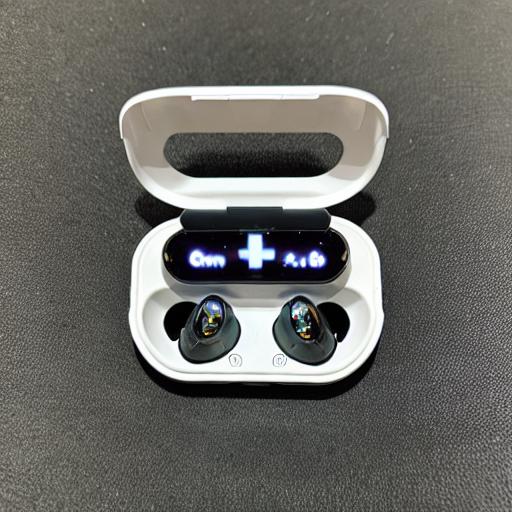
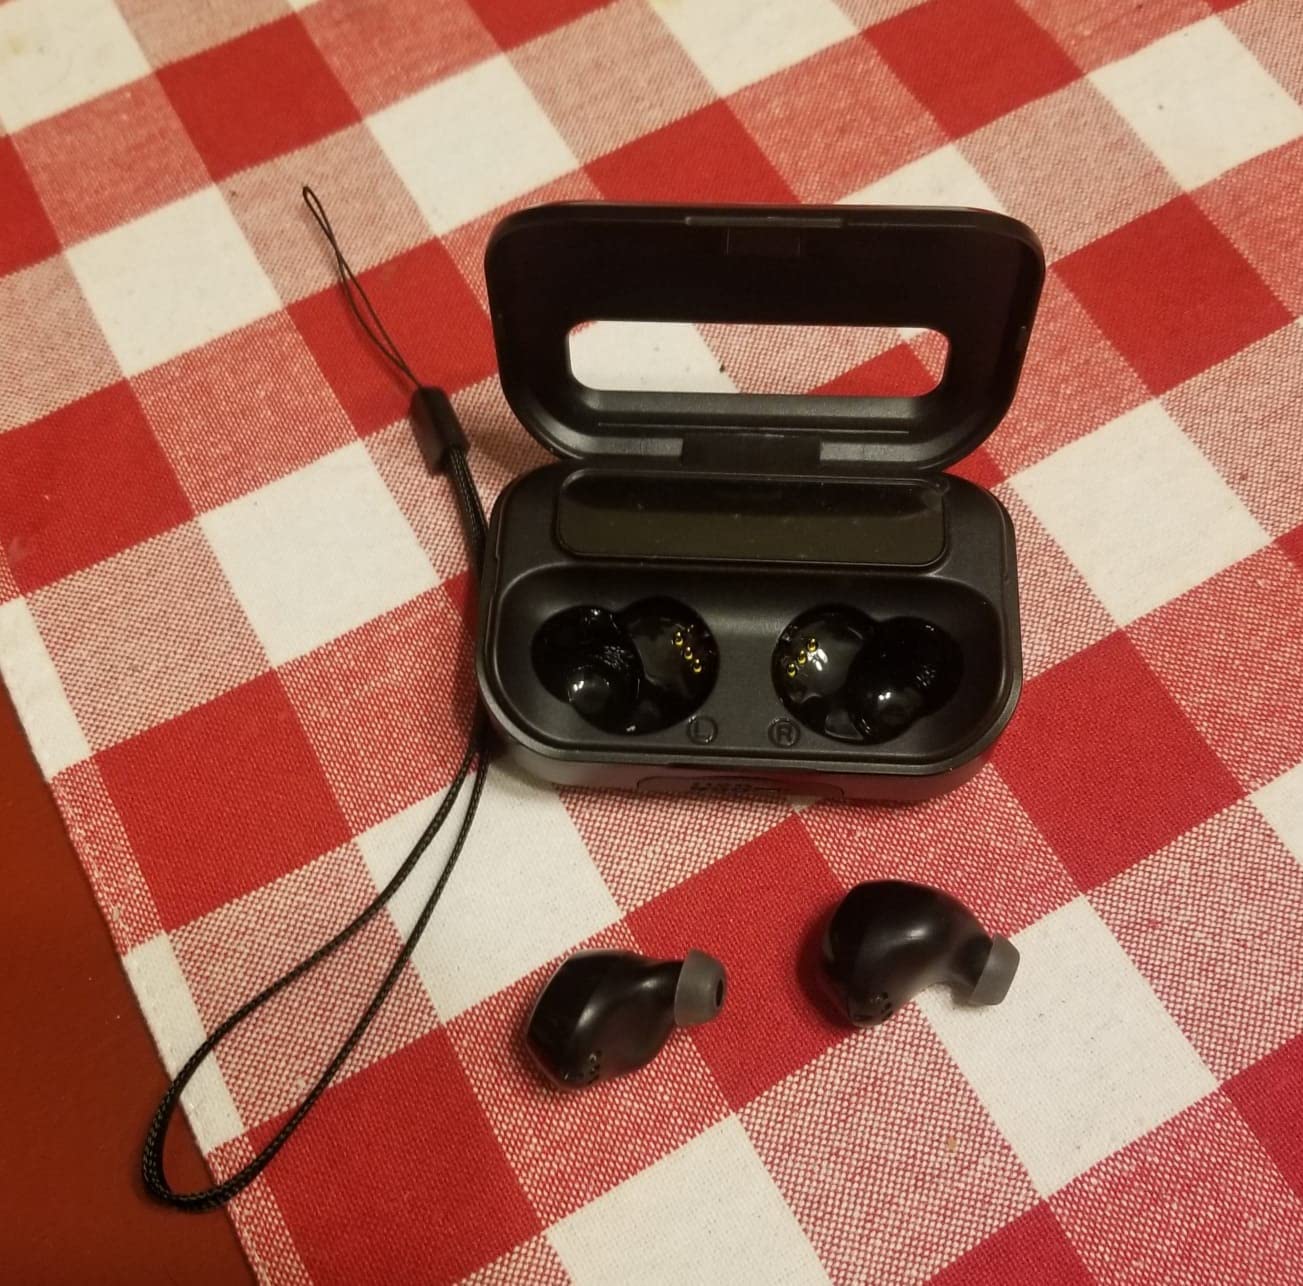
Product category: earbuds
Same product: no